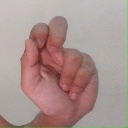
अक्षर: ढ